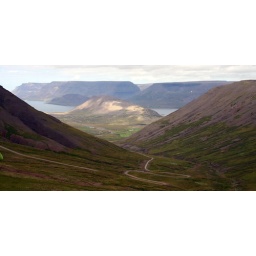
The road over the mountains ,near Thingeyri .